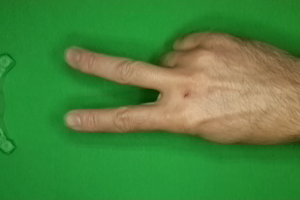
Label: scissors